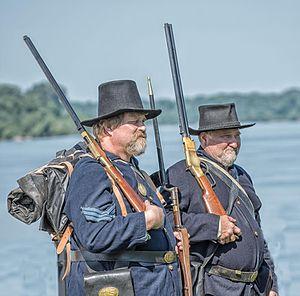
Newburgh est une ville située dans l'Ohio Township, dans le comté de Warrick, Indiana, aux États-Unis. Elle est bordée par la rivière Ohio. Sa population était de 3 325 habitants lors du recensement de 2010.
Le raid de Newburgh est un raid réussi de partisans confédérés contre Newburgh, dans l'Indiana, le 18 juillet 1862, faisant d'elle la première ville d'un État du nord à être capturée pendant la guerre de Sécession. Le colonel confédéré Adam Rankin Johnson mène le raid en utilisant une force de seulement 35 hommes environ qu'il a recrutés à proximité d'Henderson, au Kentucky. Ils confisquent du matériel et des munitions sans un coup de feu en incitant les défenseurs de Newburgh à penser que la ville est entourée par des canons. En réalité, les soi-disant canons sont un assemblage de tuyaux de poêle, un rondin calciné, et des roues de chariot, immortalisant le surnom d'Adam « Stovepipe » Johnson au commandant confédéré.